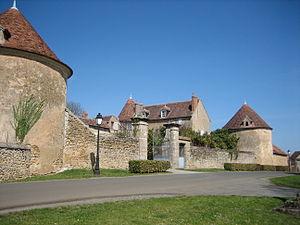
Le Château de Montlevicq - vue latérale